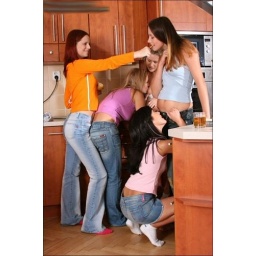
i love the girl in white socks